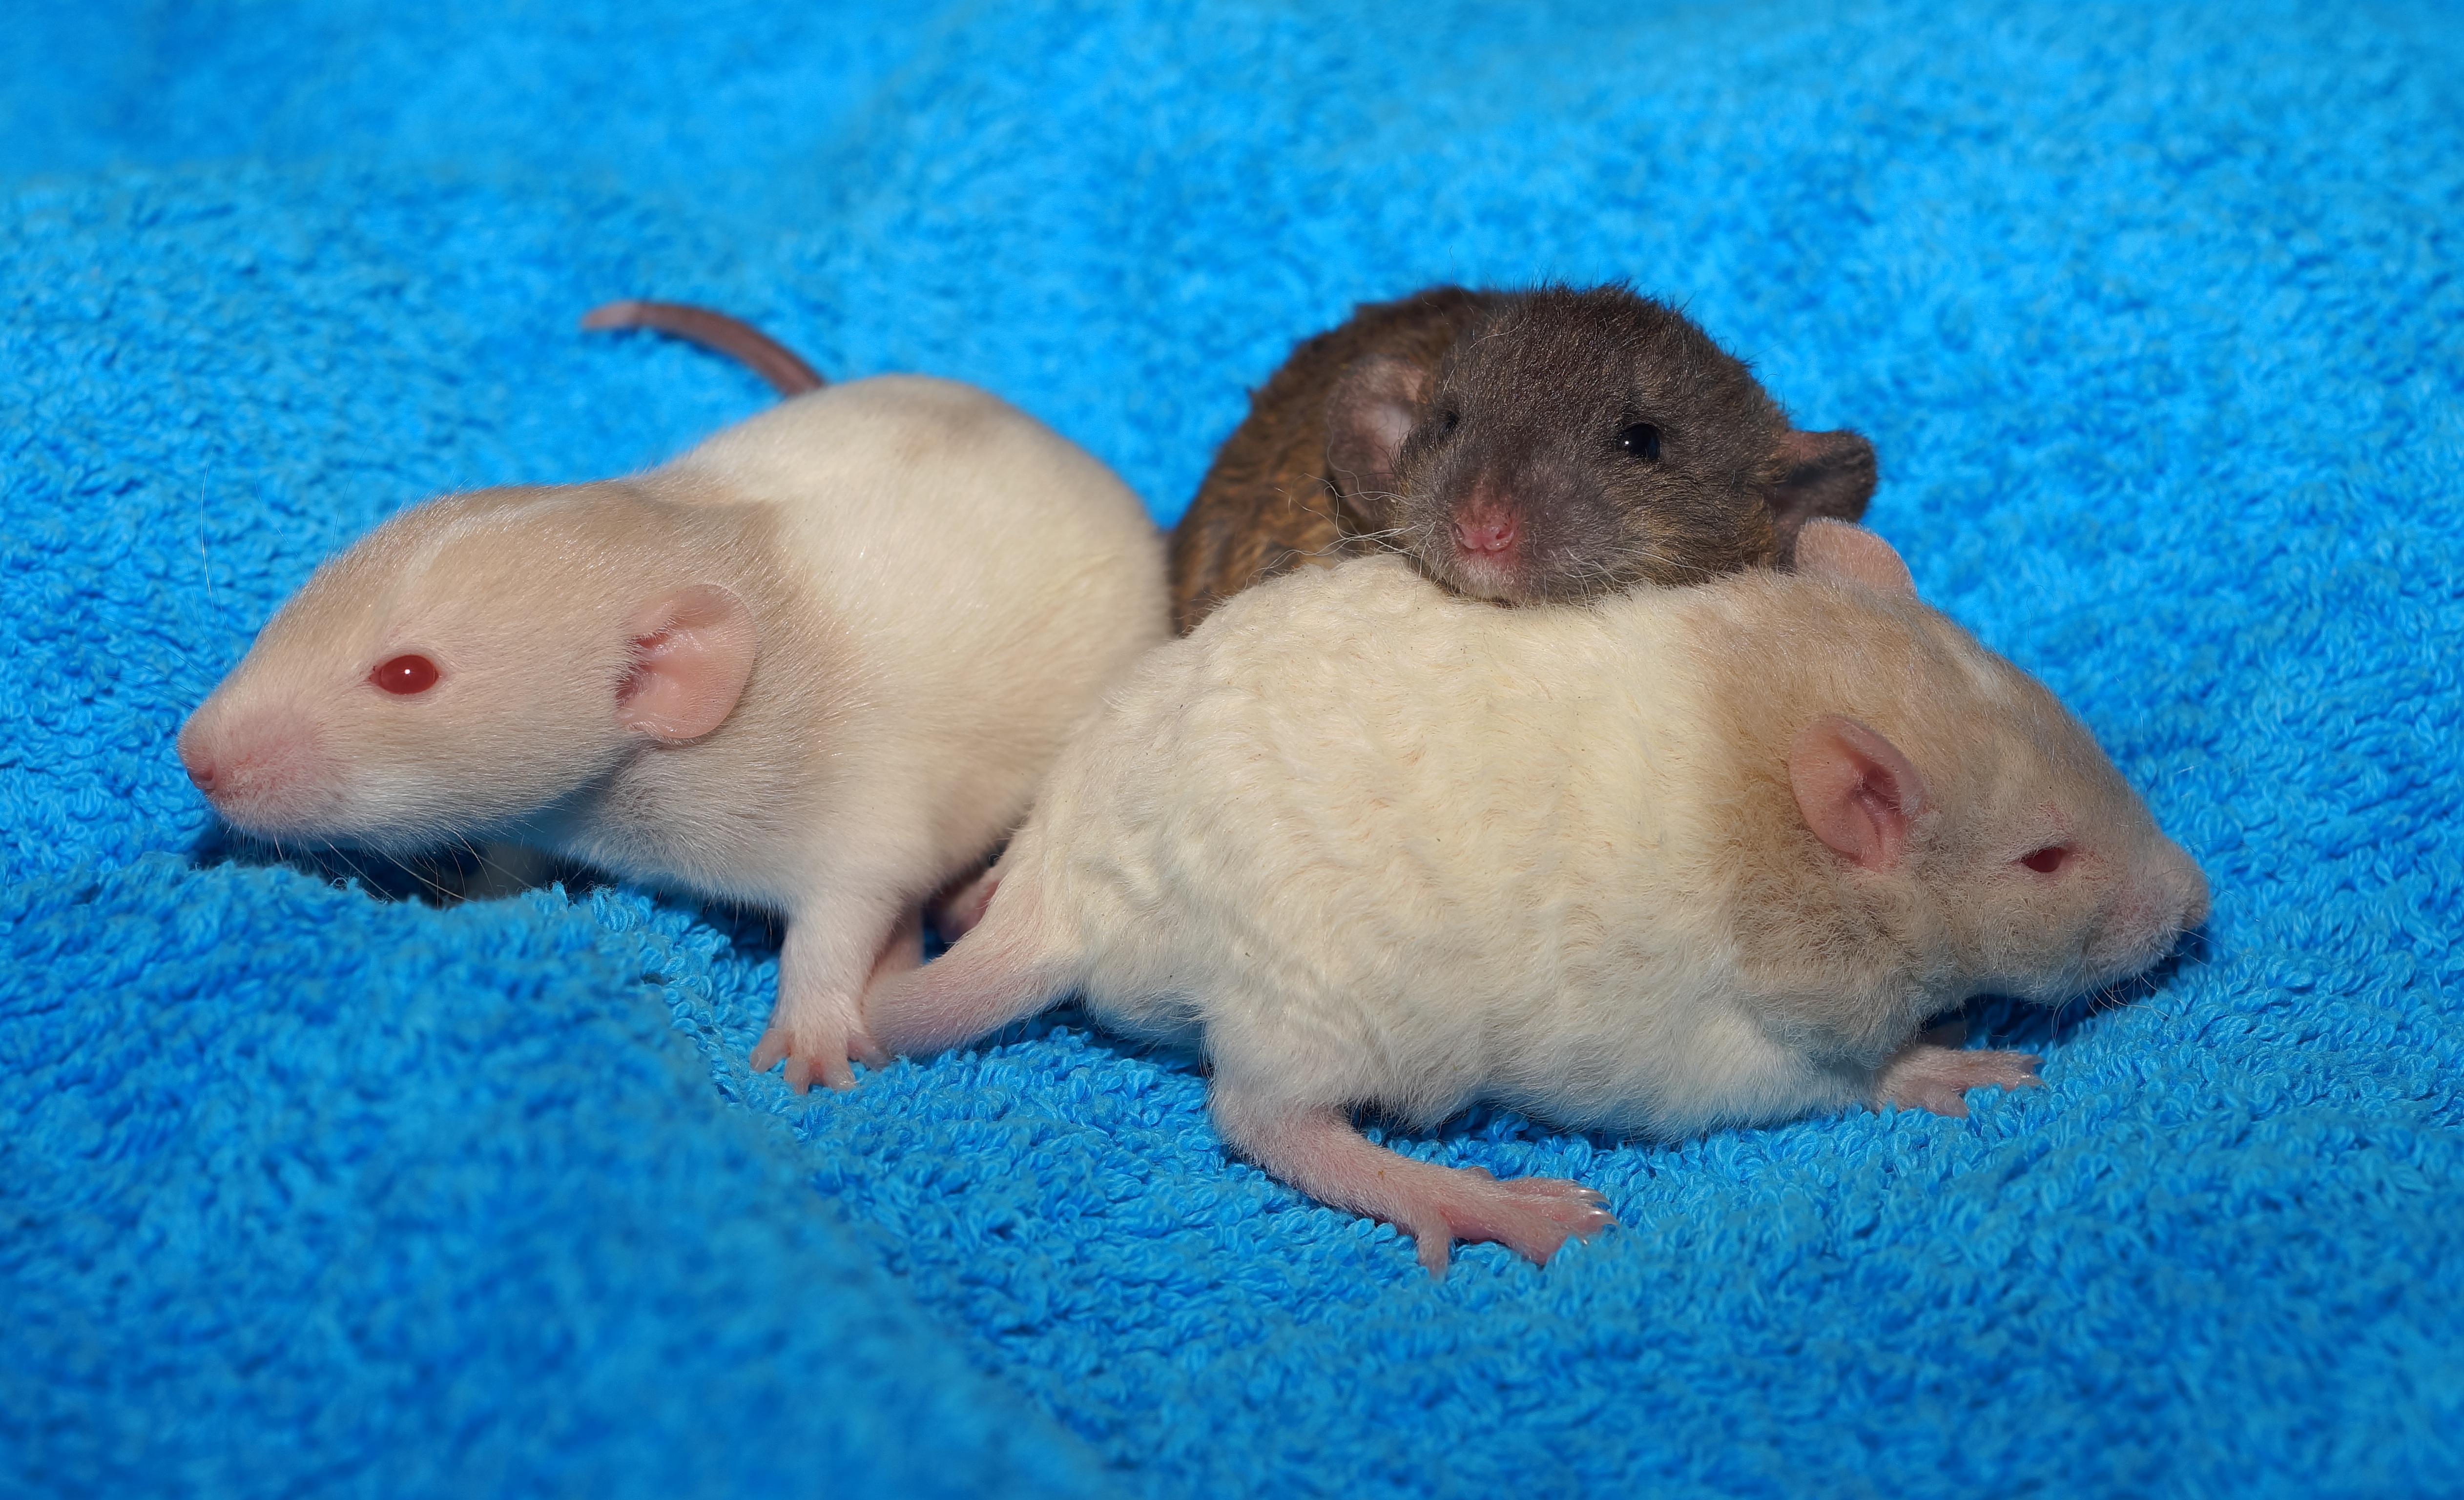
sweet, mouse, cute, fur, young, mammal, colorful, together, close, hamster, rodent, heat, fauna, rat, whiskers, rodents, society, vertebrate, creature, mini, nager, pest, babies, curious, needy, knuffig, young animals, small animals, gerbil, rat babies, helpless, kulleraugen, muroidea, muridae, rat heap